Gaeleri

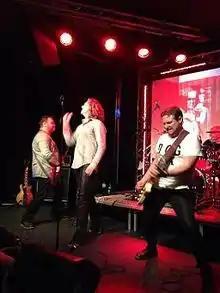
[gaeleri] in Helsingborg, Sweden 2014

Gaeleri is a Swedish hard rock band from Helsingborg still active. The band was formed in 1992 when the remains of Seventeen found a new singer in Anders Vidhav (Bengtsson). Their ability to mix a hard and heavy pounding background with melodic colourful acoustic sound creates the unique sound that has always been the trade mark of the band. The band has between 1992 and 2024 released for full-length albums, one double-single and six singles and can be found on several hard rock compilations.